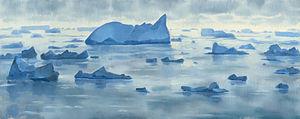
L'Antarctique, parfois appelé « le Continent Austral » ou « le Continent Blanc », est le continent le plus méridional de la Terre. Situé autour du pôle Sud, il est entouré des océans Atlantique, Indien et Pacifique et des mers de Ross et de Weddell. Il forme le cœur de la région antarctique qui inclut également les parties émergées du plateau des Kerguelen ainsi que d'autres territoires insulaires de la plaque antarctique plus ou moins proches. L'ensemble de ces territoires, qui partagent des caractéristiques écologiques communes, constitue l'écozone antarctique.